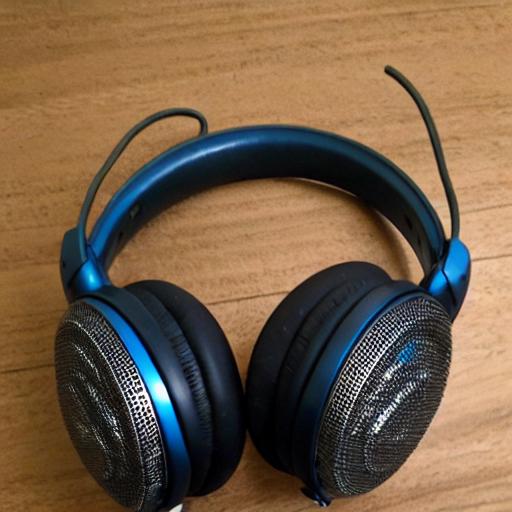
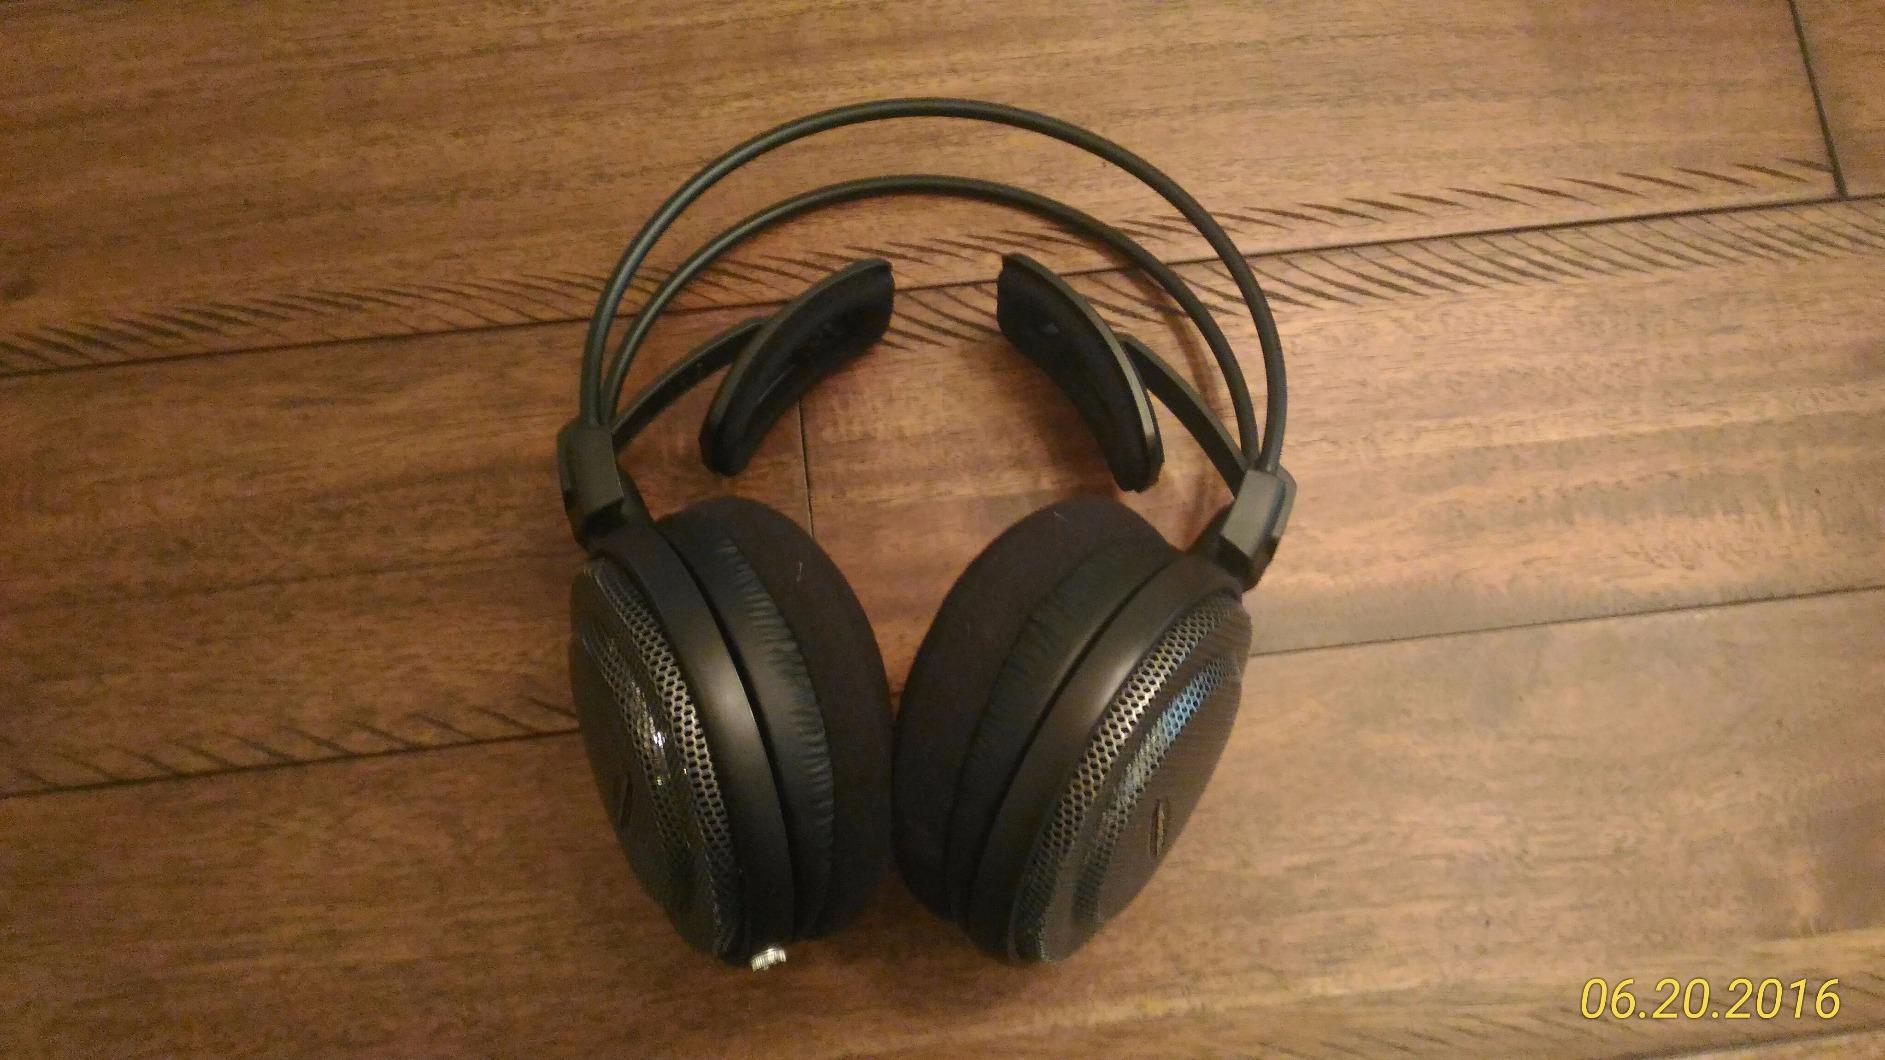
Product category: headphones
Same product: no